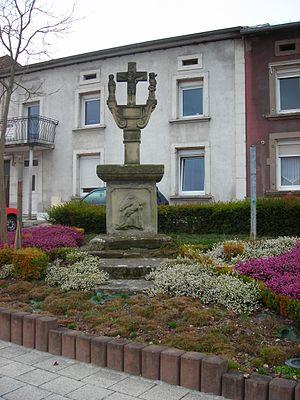
Varsberg est une commune française située dans le département de la Moselle, en région Grand Est.